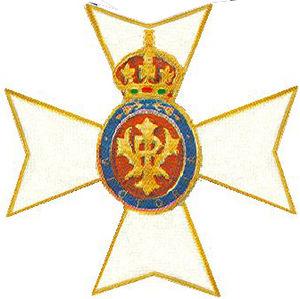
Sir Peter Kerley est un radiologue britannique.
Mark Ian Price, né le 2 mars 1961 à Crewe dans le Cheshire, baron Price, est un homme d'affaires, parlementaire et ministre britannique.
Maurice Camille Bailloud était un général de division français dont le nom est associé à la Première Guerre mondiale.